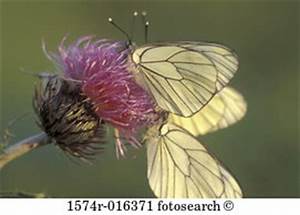
Label: butterfly